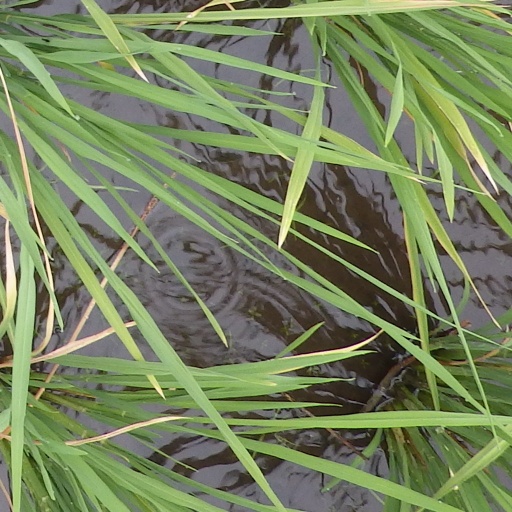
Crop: rice